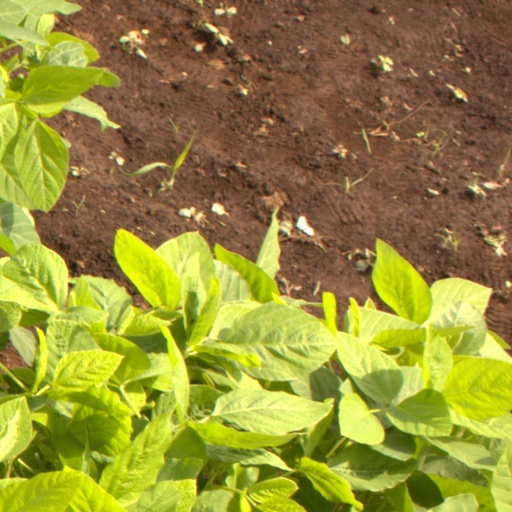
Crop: soybean